About Last Night (1986 film)

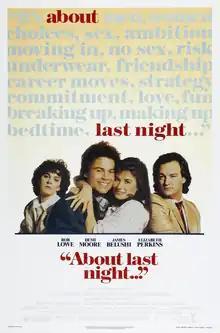
Theatrical release poster

About Last Night (stylized as "About Last Night...") is a 1986 American romantic comedy-drama film directed by Edward Zwick, starring Rob Lowe and Demi Moore as Chicago yuppies Danny Martin and Debbie Sullivan, who enter a committed relationship for the first time. Along with featuring James Belushi as Danny's friend and colleague Bernie Litko, the film also marks the screen debuts of Elizabeth Perkins and Catherine Keener. The screenplay by Tim Kazurinsky and Denise DeClue is based on the 1974 David Mamet play "Sexual Perversity in Chicago". The film was both critically and commercially successful, and was remade with a predominantly Black cast in 2014.